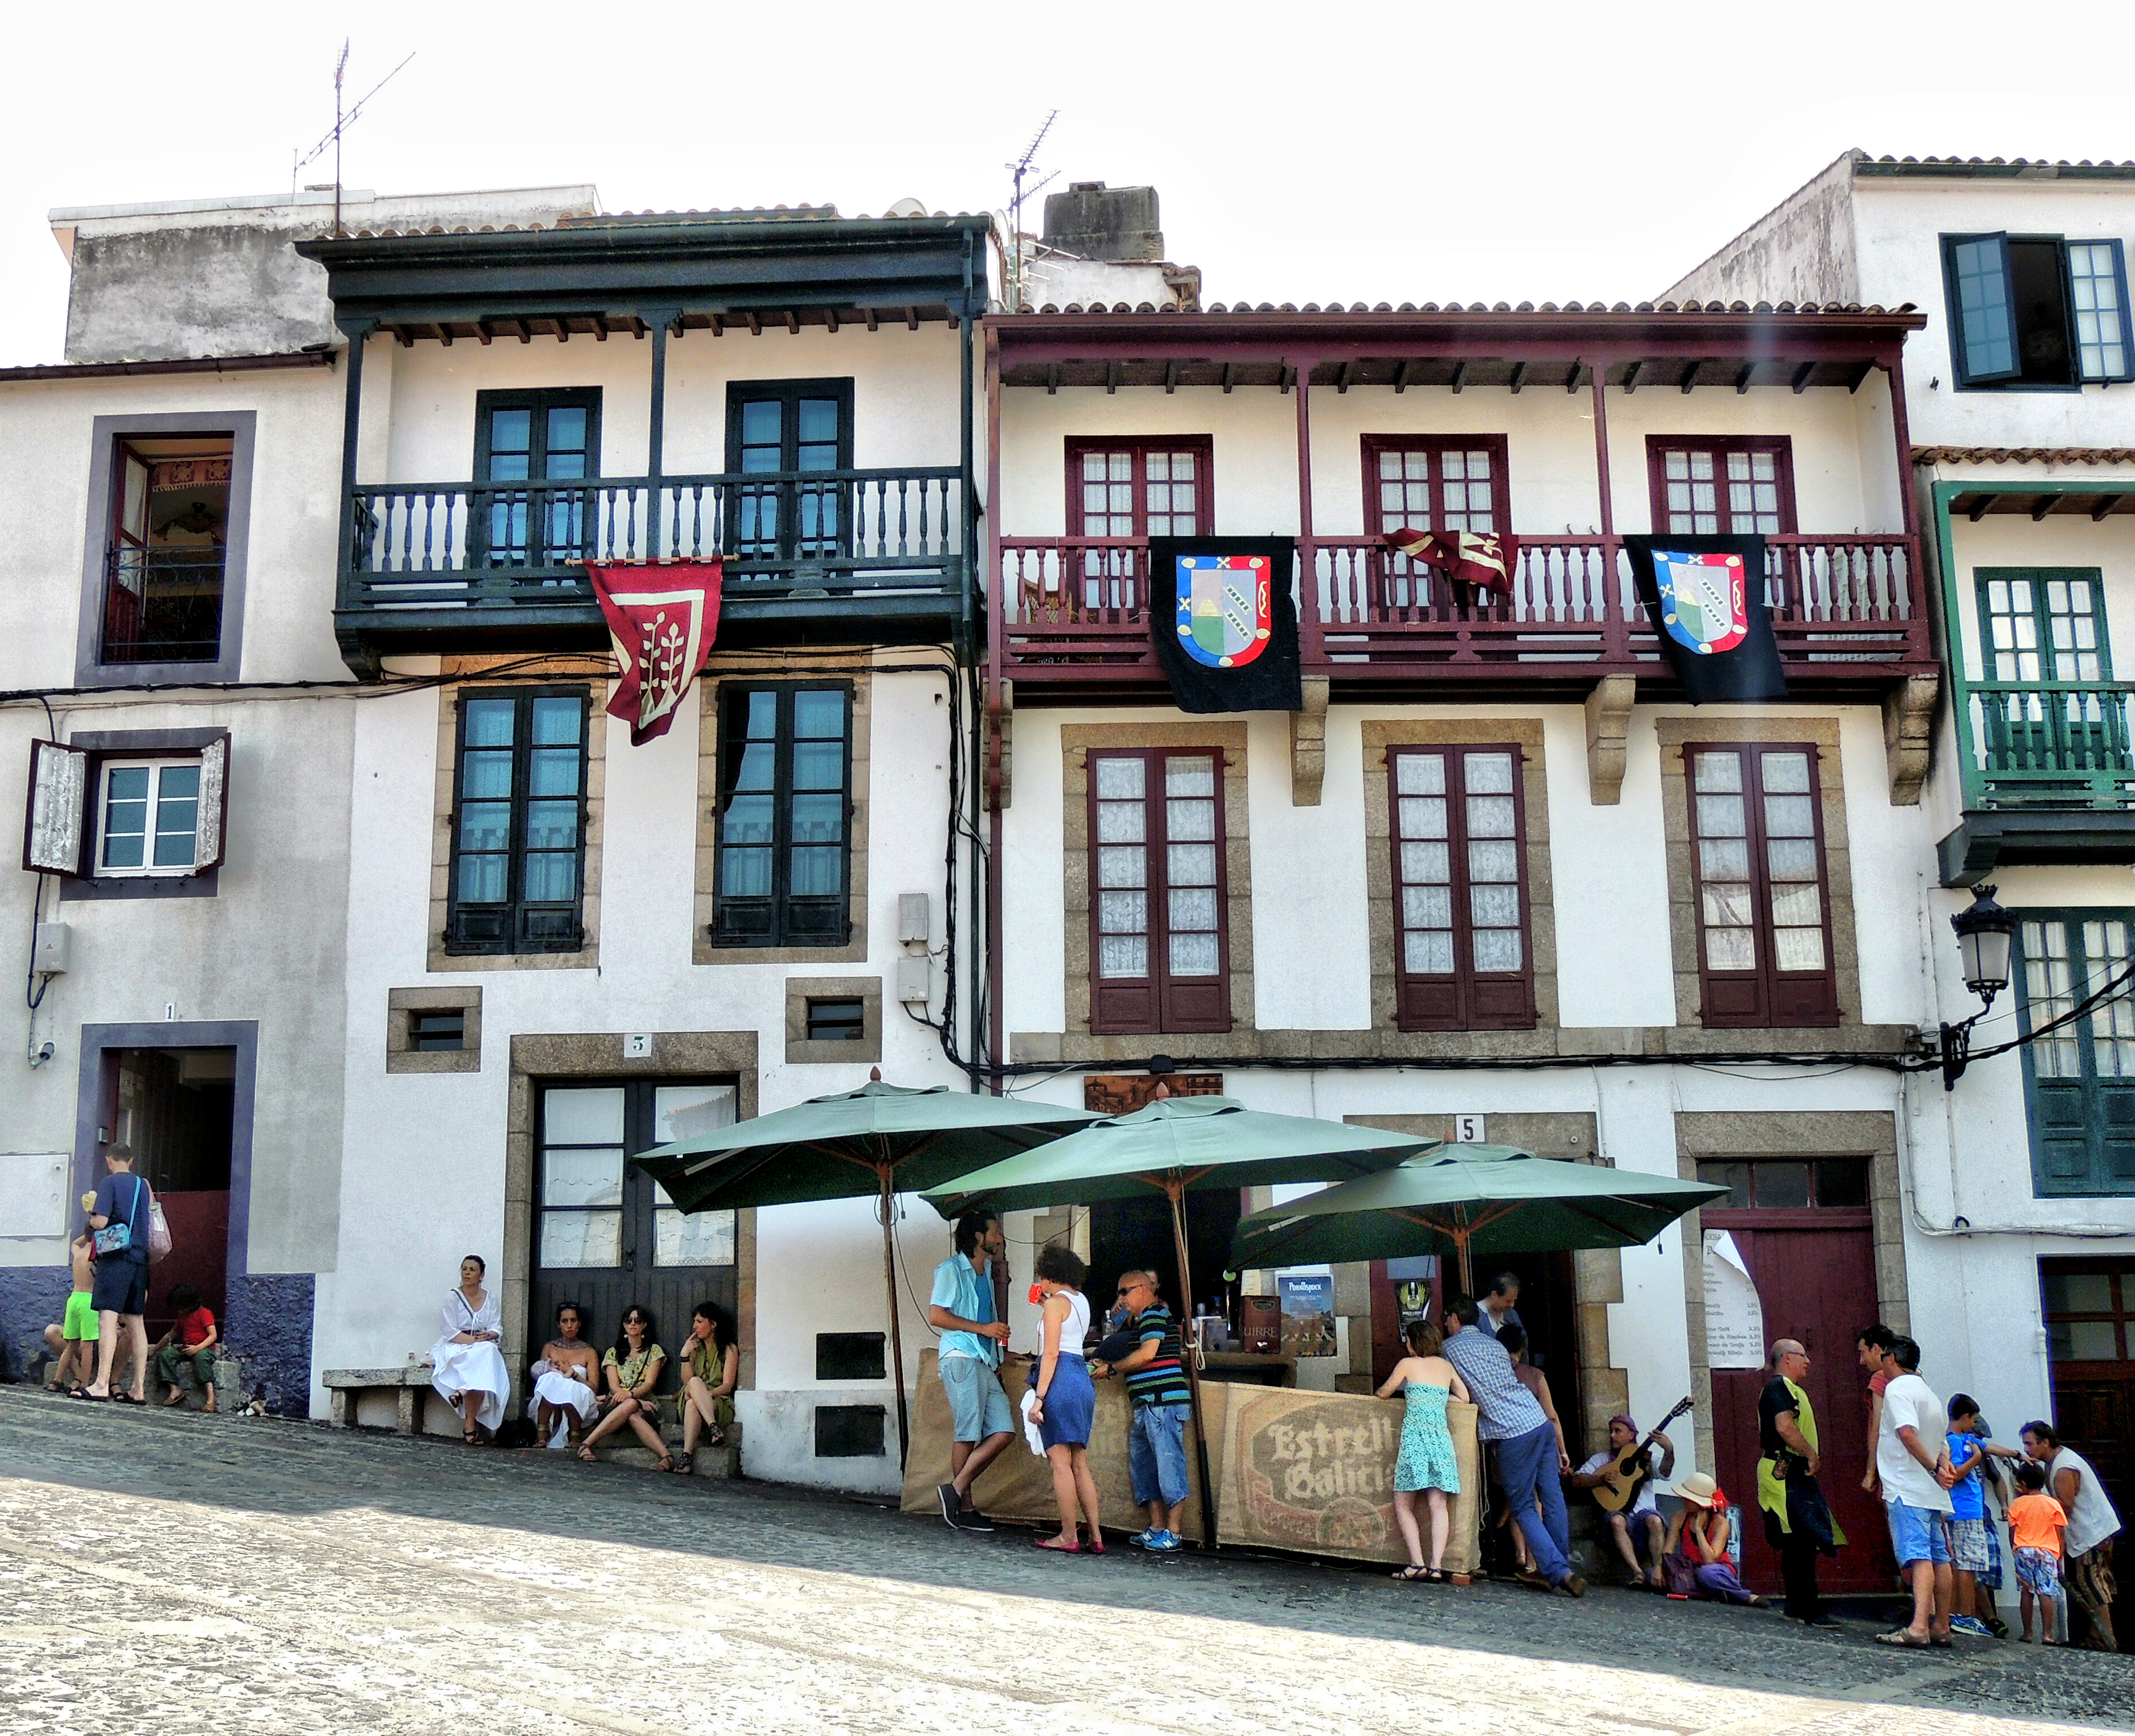
street, town, facade, tourism, infrastructure, neighbourhood, residential area, human settlement